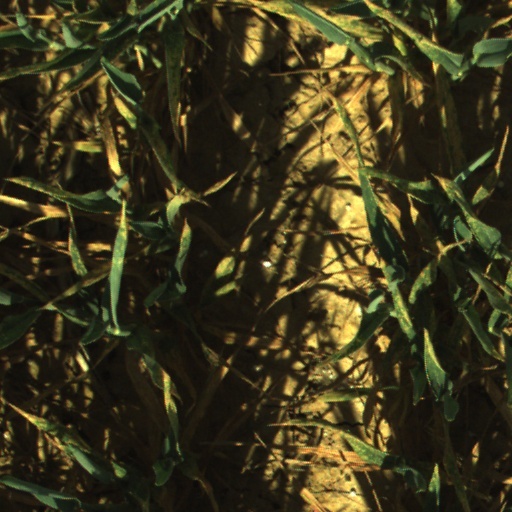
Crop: wheat